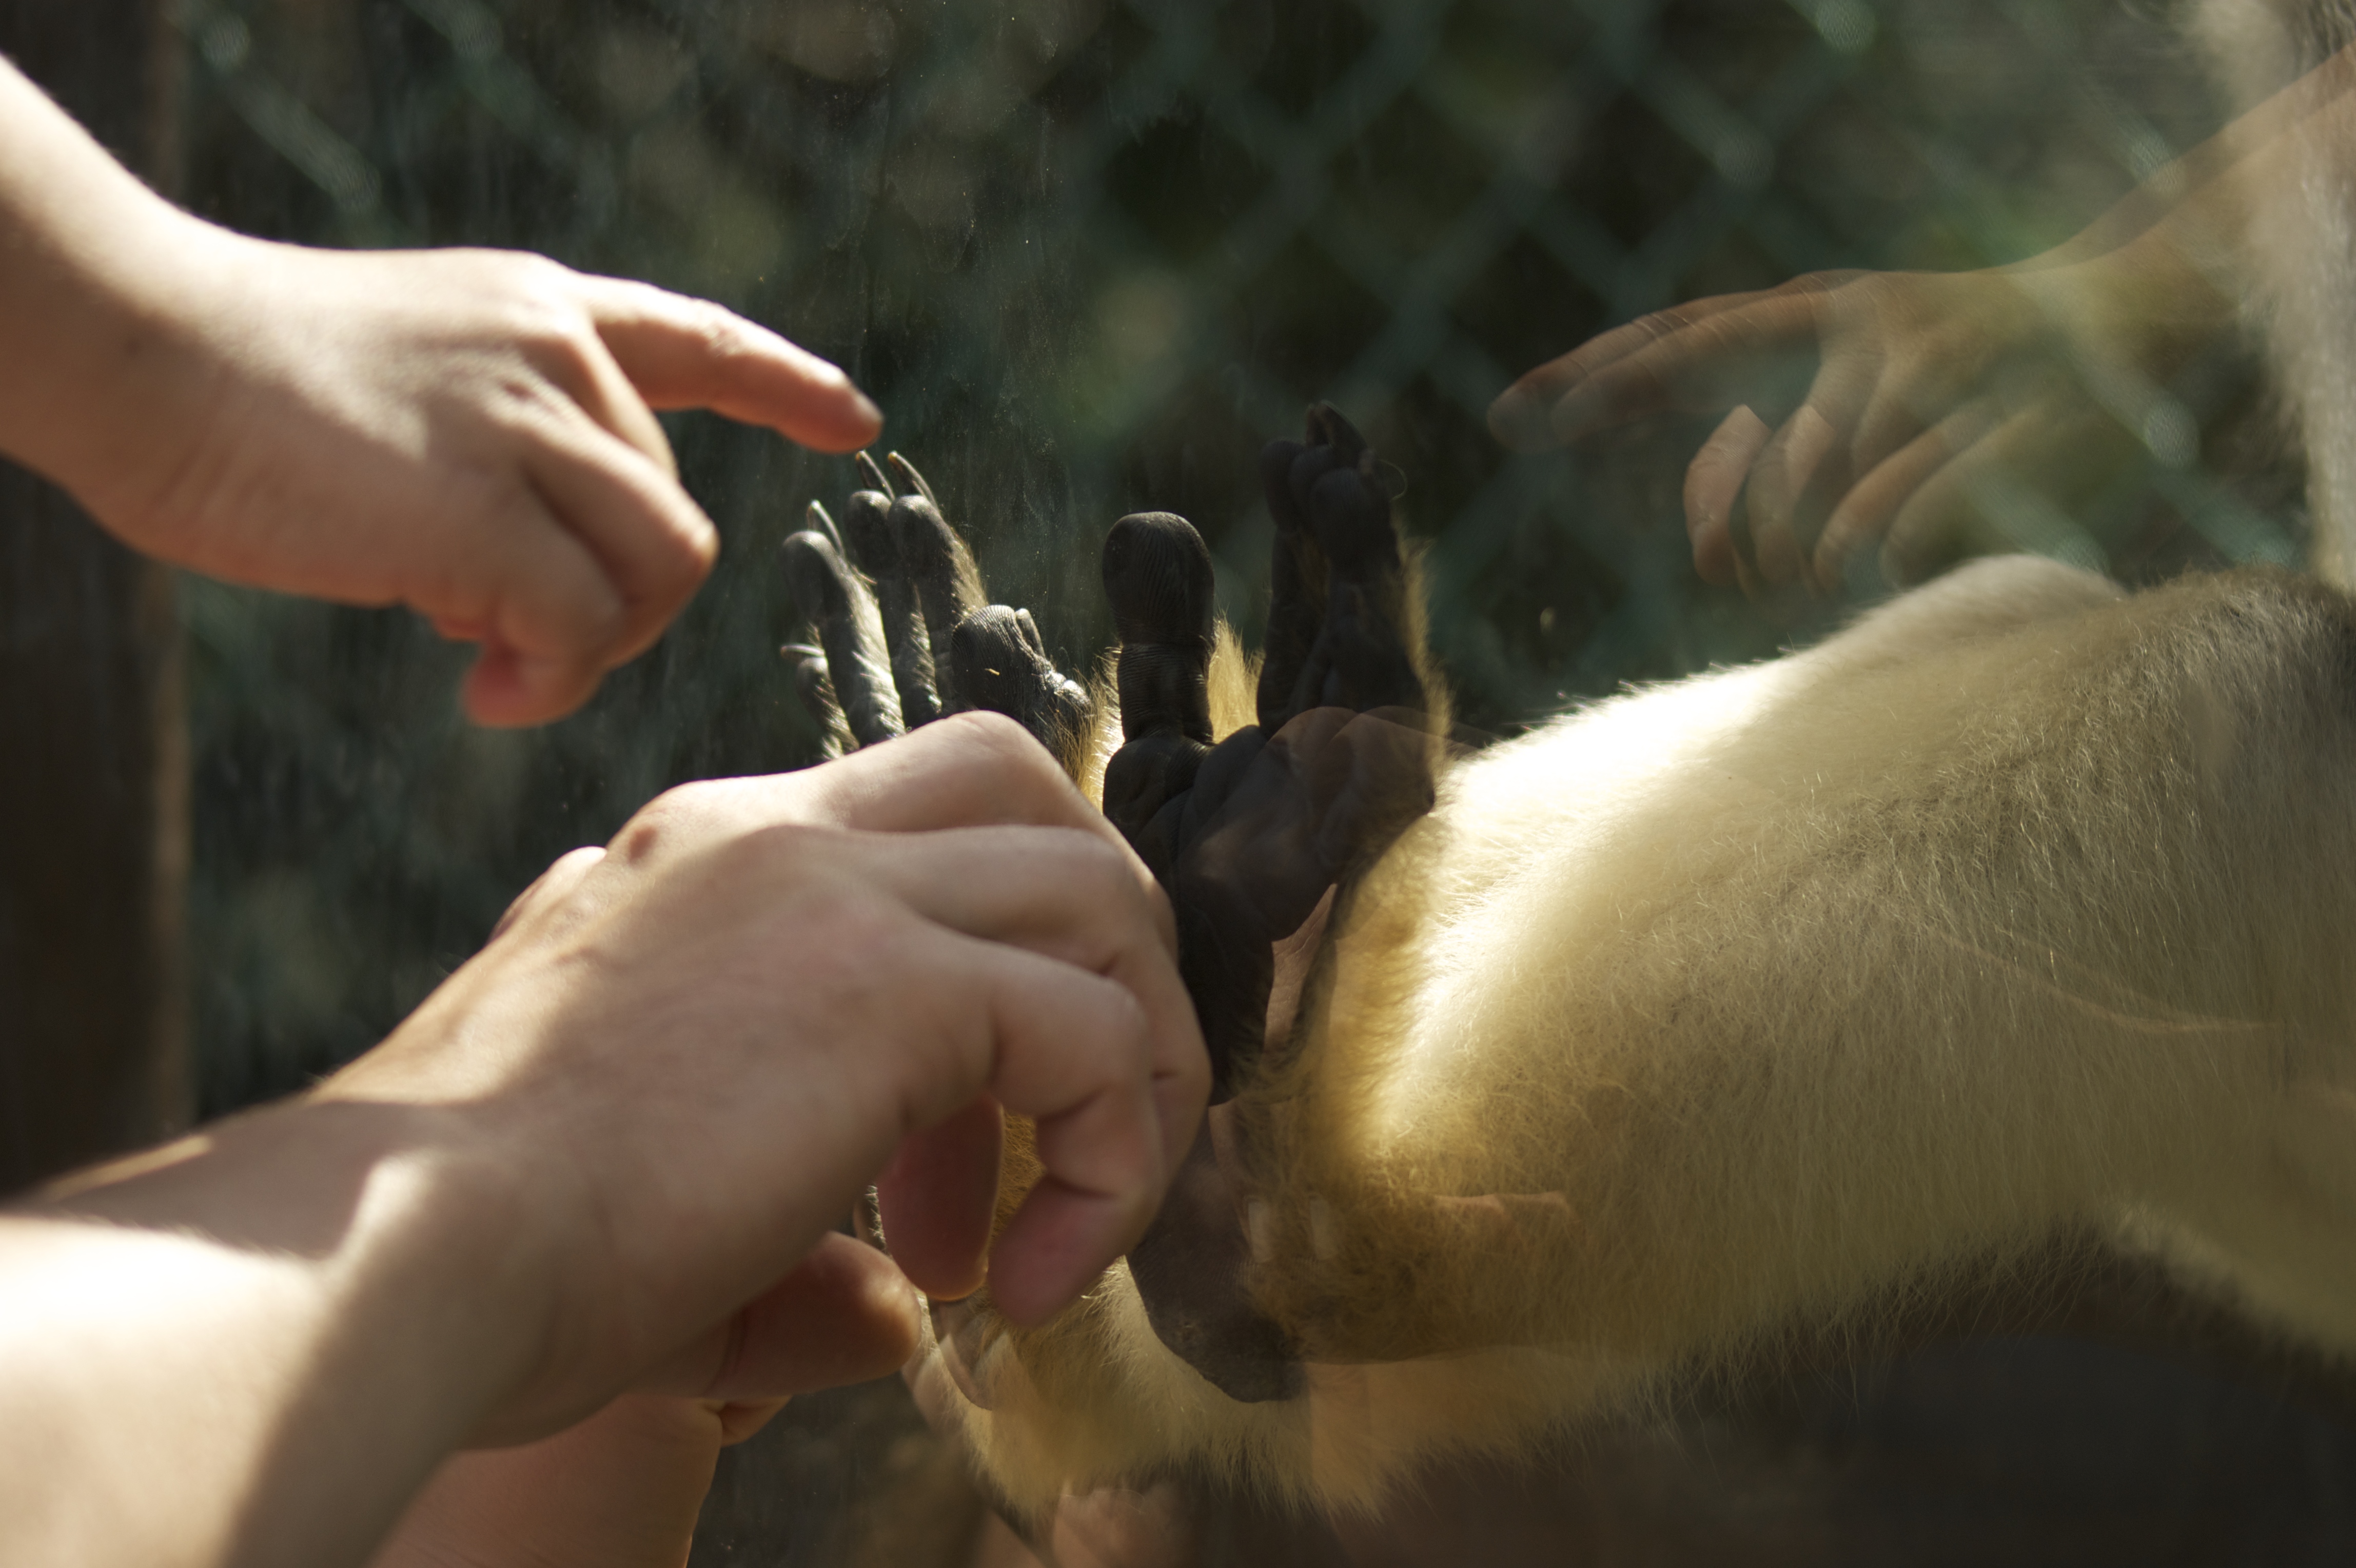
hand, finger, livestock, ear, fauna, snout, vertebrate